John H. Watson (Vermont judge)

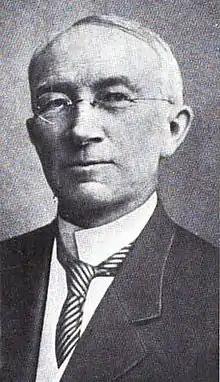
From 1919's "Vermont, Its Government" by Walter J. Bigelow

John H. Watson (May 12, 1851 – December 7, 1929) was a Vermont attorney and judge. He served as an associate justice of the Vermont Supreme Court from 1899 to 1917, and chief justice from 1917 to 1929.